Mangalasutram (film)

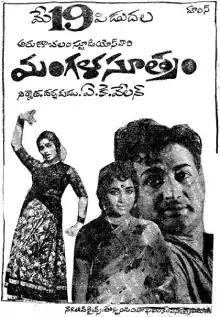
Theatrical release poster

Mangalasutram is a 1966 Indian Telugu-language drama film, produced and directed by A. K. Velan under the Arunachalam Studios banner. It stars N. T. Rama Rao and Devika, with music composed by T. Chalapathi Rao.